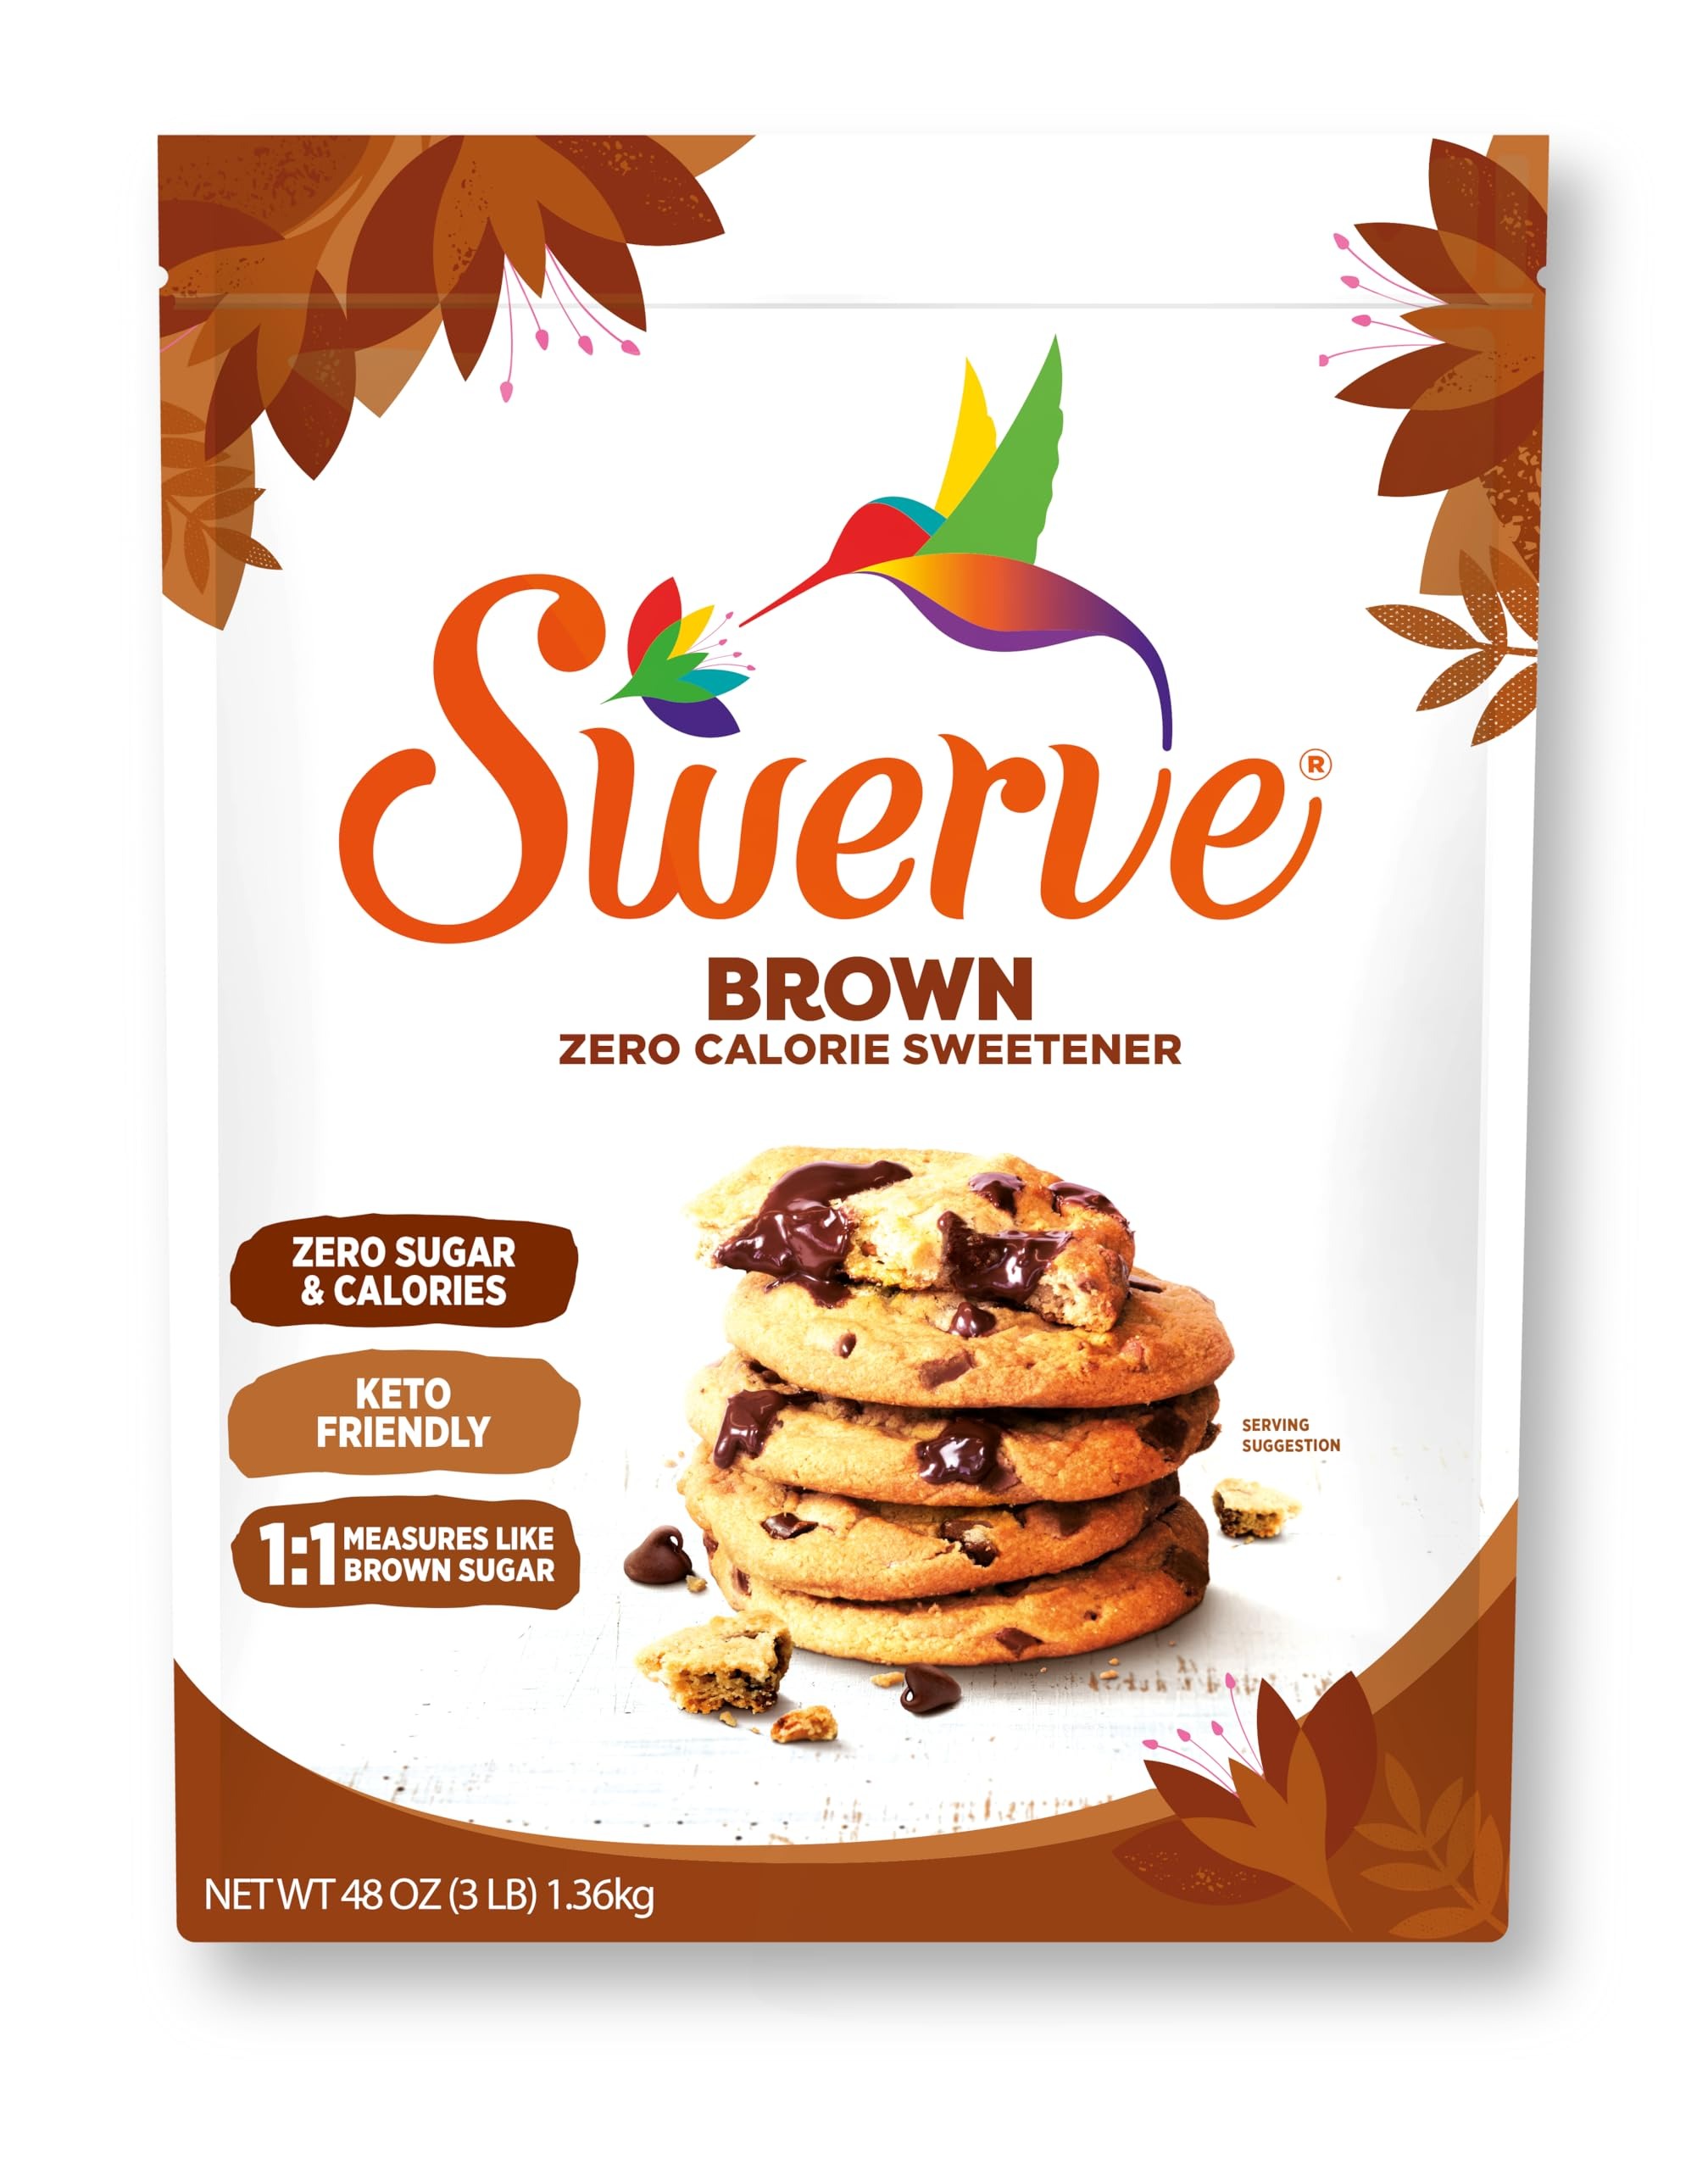
Item Name: Swerve Ultimate Sugar Replacement Sweetener, Brown Sugar Substitute, Zero Calorie, Keto Friendly, Zero Sugar, Non-Glycemic, Gluten Free, 48 ounces
Bullet Point 1: PACKS JUST LIKE BROWN SUGAR: So easy to use - if your recipe calls for a cup of brown sugar; simply replace with a cup of Brown Swerve.
Bullet Point 2: ZERO NET CARBS: The ingredients in Swerve do not affect blood sugar, so the carbohydrates it contains are considered non-impact.
Bullet Point 3: KETO FRIENDLY: Because Swerve is non-glycemic, it is the perfect sweetener to use in Keto and Low Carb recipes.
Bullet Point 4: NON-GMO VERIFIED: Only the highest quality natural ingredients are used.
Value: 48.0
Unit: Ounce

Price: 25.89